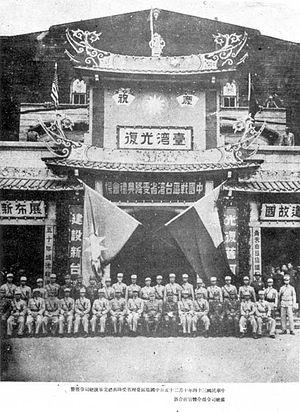
Le jour de la Rétrocession est une commémoration annuelle, non fériée, célébrée à Taïwan en mémoire de la fin de l’occupation japonaise et de la rétrocession de l’île à la République de Chine le 25 octobre 1945.